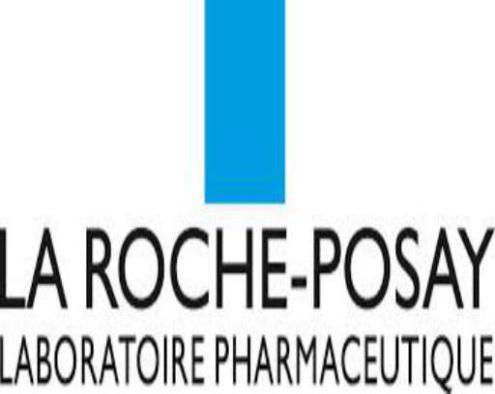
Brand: la roche-posay
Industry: Necessities